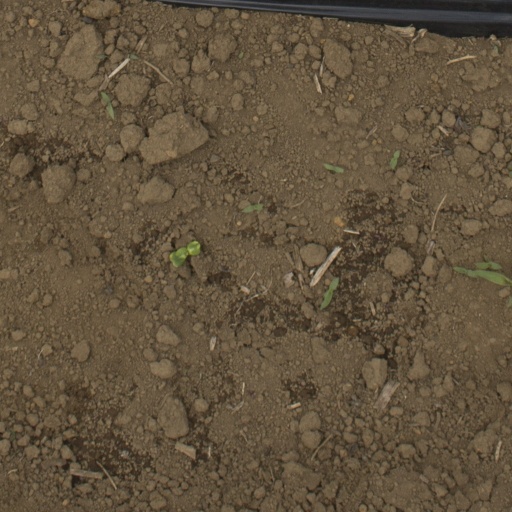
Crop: Jerusalem artichoke